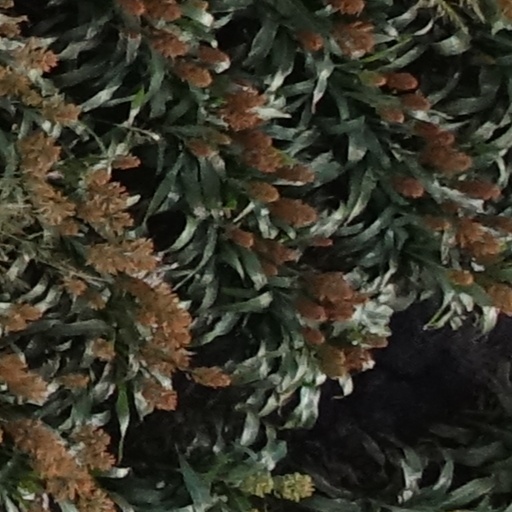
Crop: sorghum